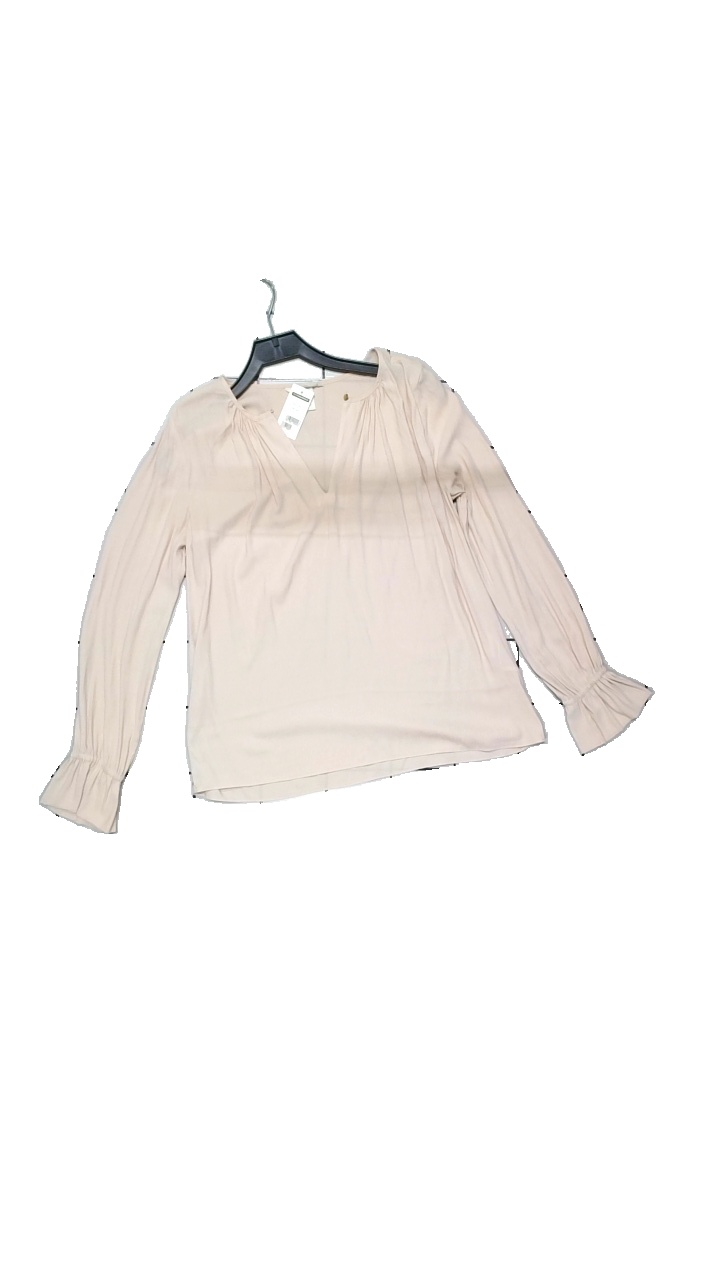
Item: Blouse (Ladies)
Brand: H&m
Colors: Beige
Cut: Loose
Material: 100% polyester
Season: All
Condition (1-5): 4
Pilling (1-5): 5
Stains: Minor
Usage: Reuse
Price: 50-100